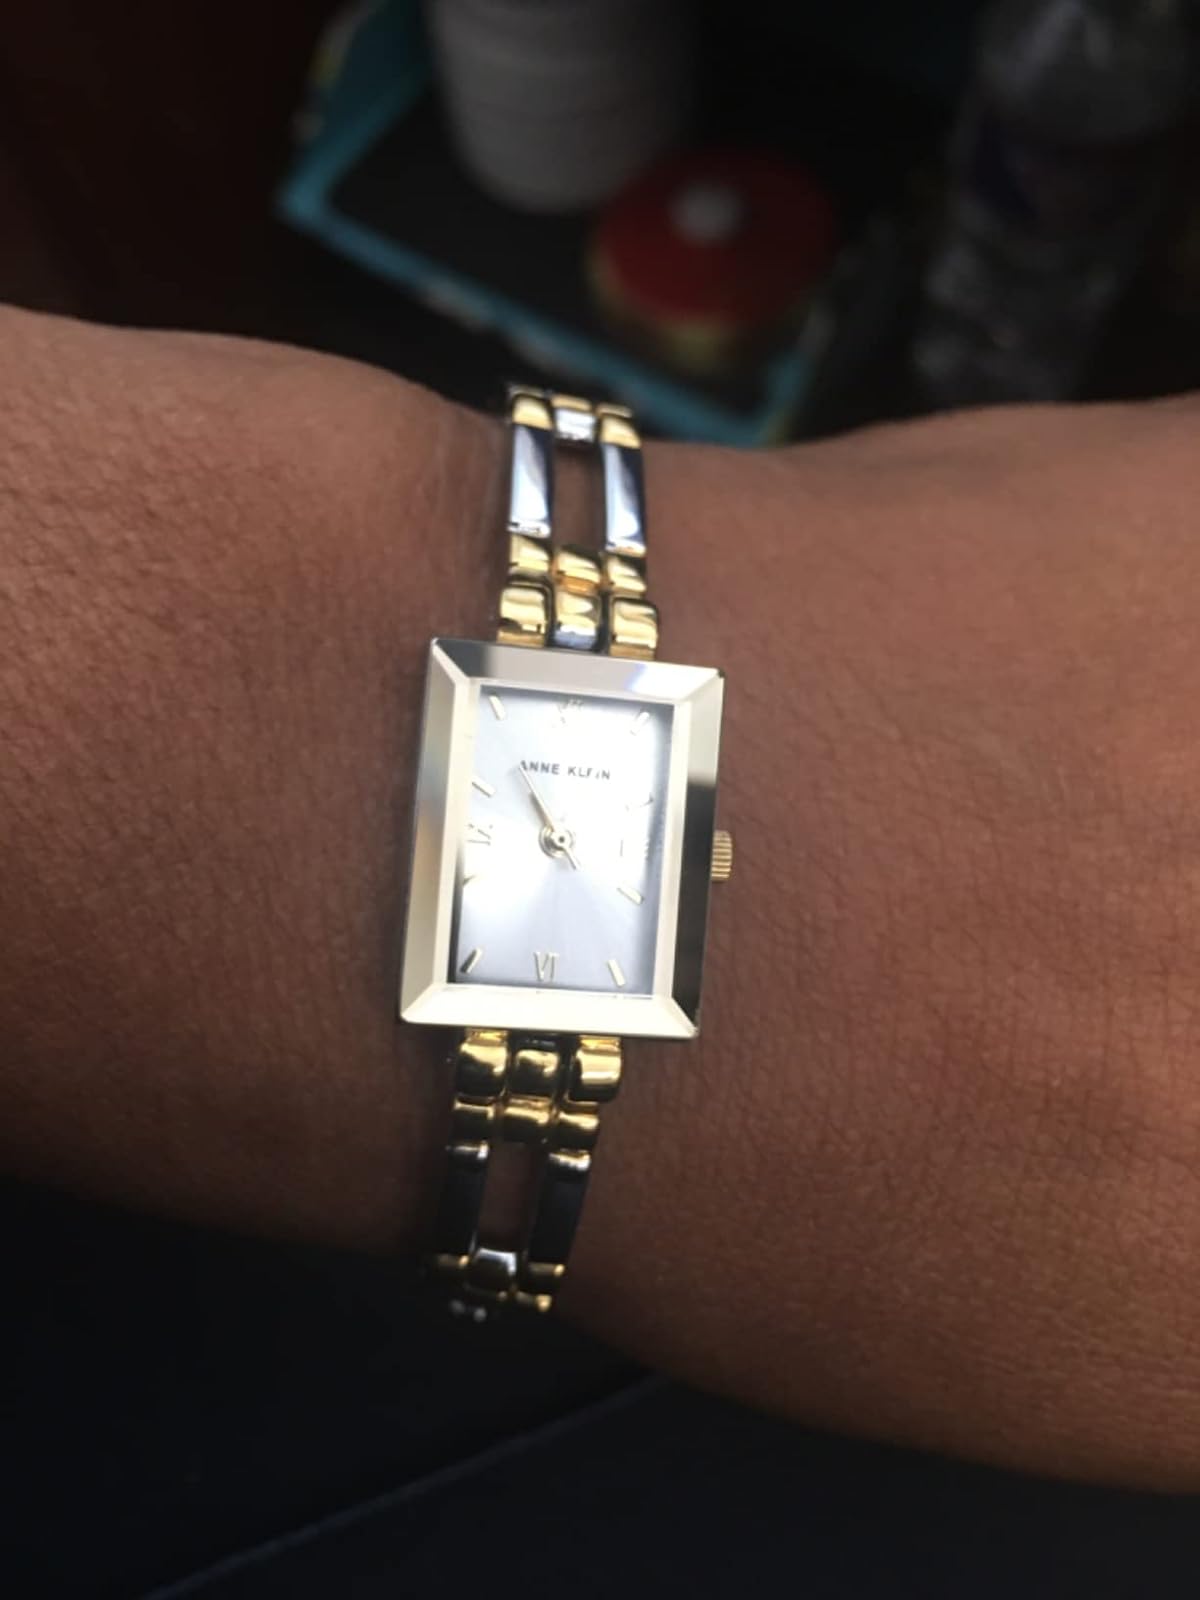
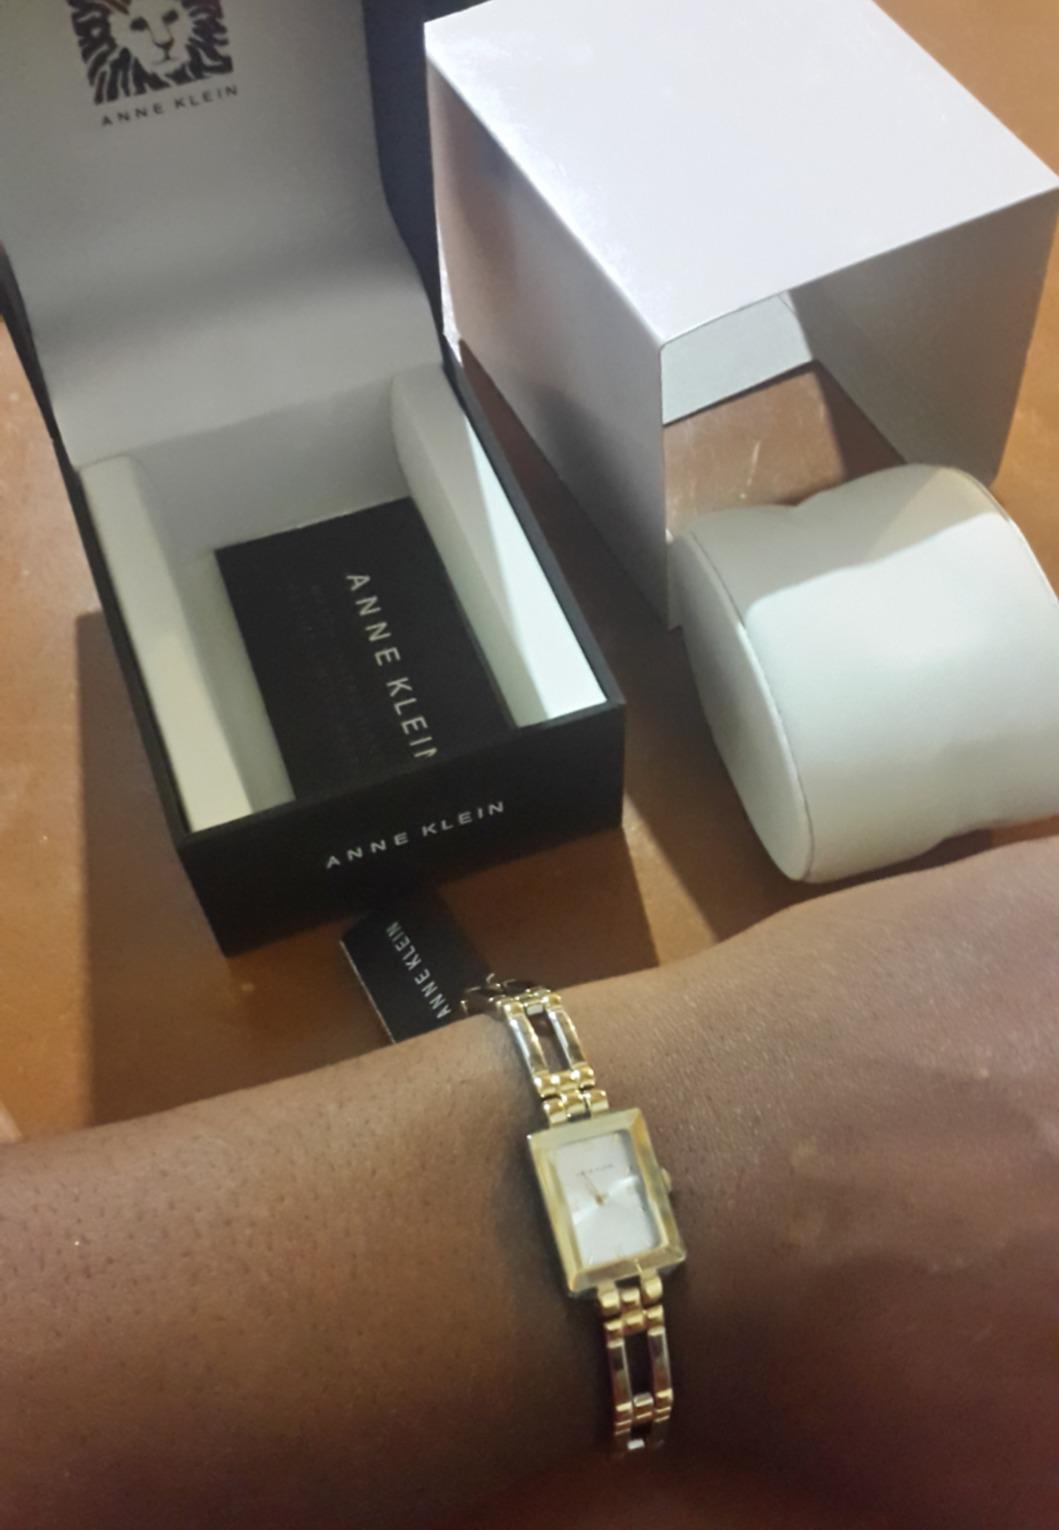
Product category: accessories_watch
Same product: yes